Lead

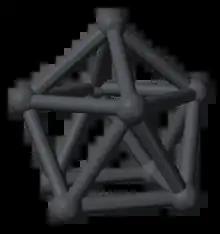
Nine dark gray spheres connected by cylinders of the same color forming a convex shape

Some lead compounds exist in formal oxidation states other than +4 or +2. Lead(III) may be obtained, as an intermediate between lead(II) and lead(IV), in larger organolead complexes; this oxidation state is not stable, as both the lead(III) ion and the larger complexes containing it are radicals. The same applies for lead(I), which can be found in such radical species.